Edward C. Elliott

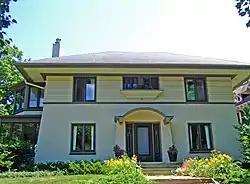
Elliott's home in Wisconsin is on the National Register of Historic Places.

In 1903, Elliott accepted a fellowship at Teachers College, Columbia University. His doctoral dissertation was among the first works to apply statistics to the study of school administration. Elliott continued his research at the University of Wisconsin–Madison and devised a unique scale to rate teachers' merit and competency. In a series of studies with Daniel Starch, Elliott showed that a student's assignment can receive a wide variety of grades depending on the teacher and the school. He also participated in commissions that carried out early school surveys of Boise, New York City, Vermont and Portland, Oregon.